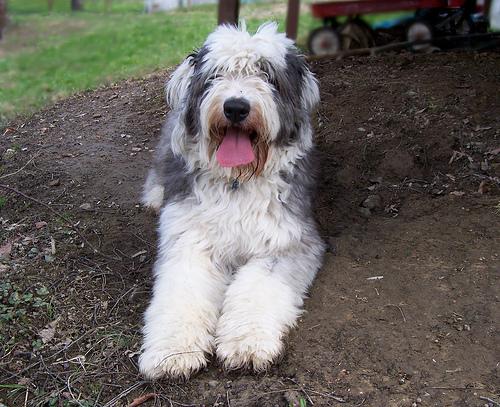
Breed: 257-n000108-Old_English_sheepdog